Red River, New Mexico

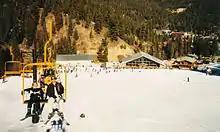
Red River Ski Area with the town of Red River in the background

Red River is located in the Sangre de Cristo Mountains, part of the southern Rocky Mountains, and is surrounded by the Carson National Forest.